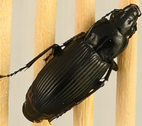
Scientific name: Pterostichus melanarius melanarius
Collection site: Chase Lake National Wildlife Refuge NEON (WOOD), plot WOOD_028